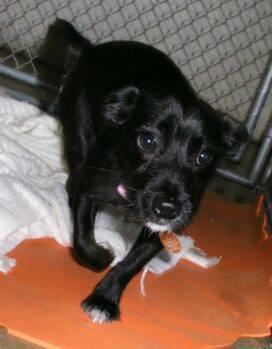
dog